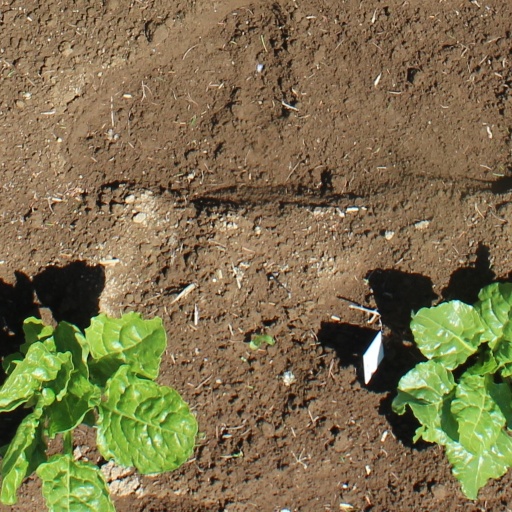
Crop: sugar beet